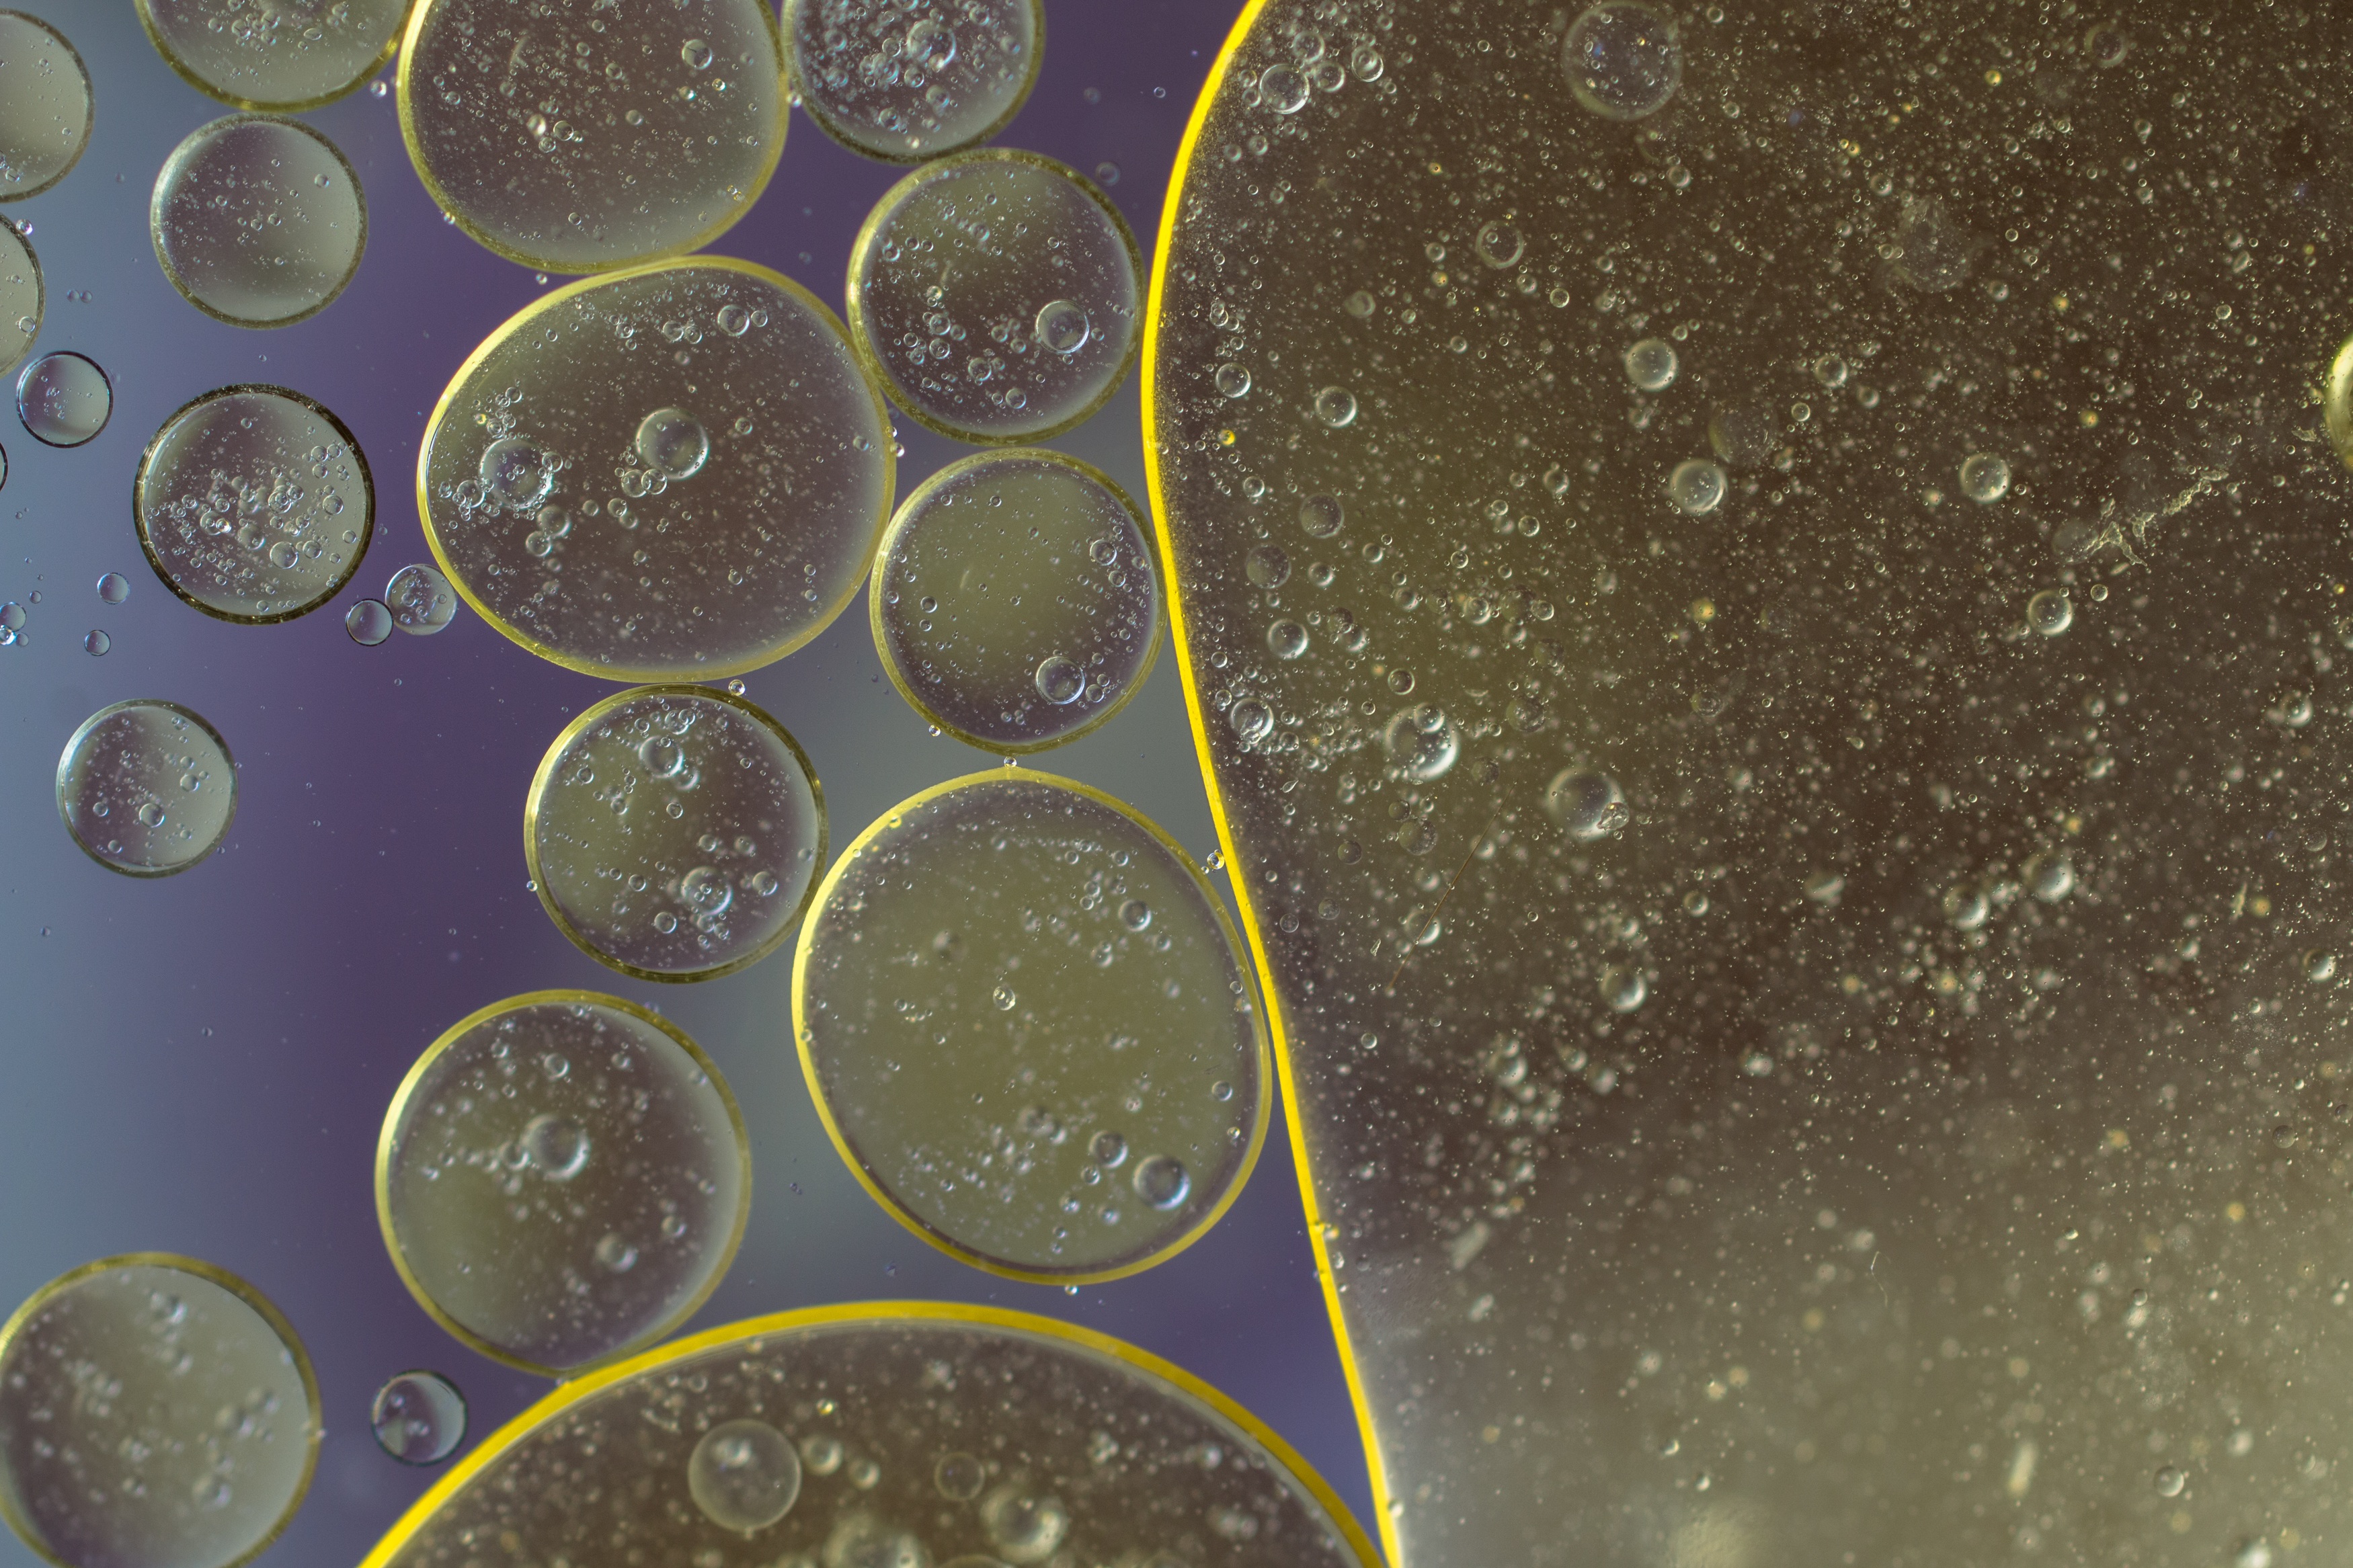
liquid, abstract, texture, macro, biology, money, close, circle, background, cells, oil, screenshot, organism, oil in water, oil eye